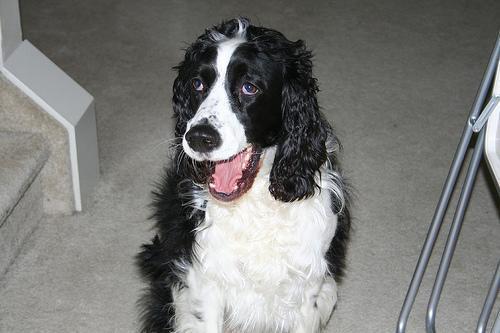
English_springer